Michael Tarchaniota Marullus

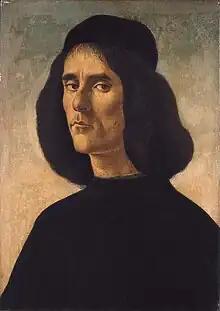
Portrait of Michael Marullus by Sandro Botticelli in about 1496.

Michael Tarchaniota Marullus (c. 1458 – 10 April 1500) was a Greek Renaissance scholar, Neo-Latin poet, humanist and soldier.